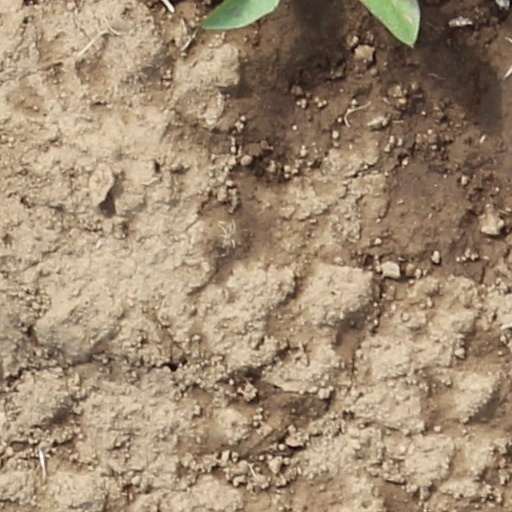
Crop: wheat